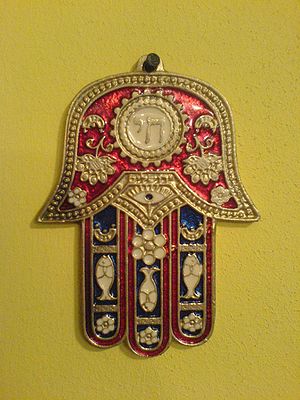
Hamsa
Mirjams hånd, en jødisk hamsa
En hamsa er en religiøs amulet, som forestiller en hånd, som bruges i flere af de abrahamitiske religioner. I jødedommen kaldes den Mirjams hånd, i islam kaldes den Fatimas hånd og i levantisk kristendom kaldes den Marias hånd. Hånden menes at give beskyttelse, magt, styrke, velsignelser samt at være et værn mod det onde øje. Hamsa er ydermere det arabiske ord for 5. Symbolet er ældre end jødedommen, kristendommen og islam og er derfor oprindeligt paganistisk. Symbolets geografiske oprindelse kan spores tilbage til mesopotamien, i det nuværende Irak. Hamsa er blevet benyttet som et fælles symbol i de områder, hvor jøder og muslimer har boet sammen.